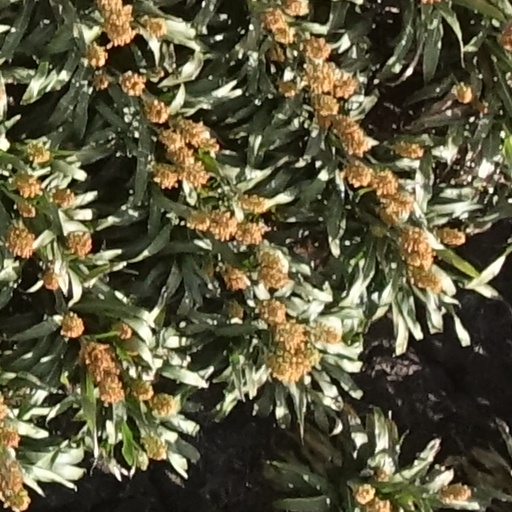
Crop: sorghum